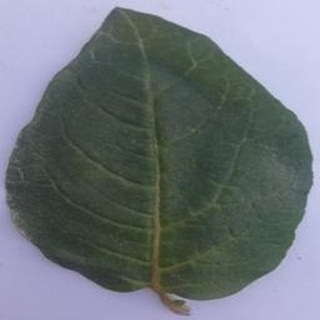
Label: healthy_potato